Central Bohemian Uplands

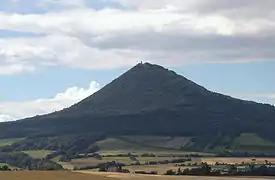
Milešovka

The Central Bohemian Uplands is a mesoregion of the Podkrušnohorská Macroregion within the Bohemian Massif. It has the character of a rugged highland and, in some places, a flat mountain range. The area is very rugged and is divided into two halves by the incised valley of the Elbe River, which is deepened up to 400–500 m into the surrounding relief. The uplands are further subdivided into the microregions of Verneřice Uplands and Milešovka Uplands. The southeastern part (Milešovka Uplands) is characterized by numerous isolated volcanic inselbergs. The northeastern part (Verneřice Uplands) consists mainly of flat ridges, but the edges of this area are rugged with large elevation differences.